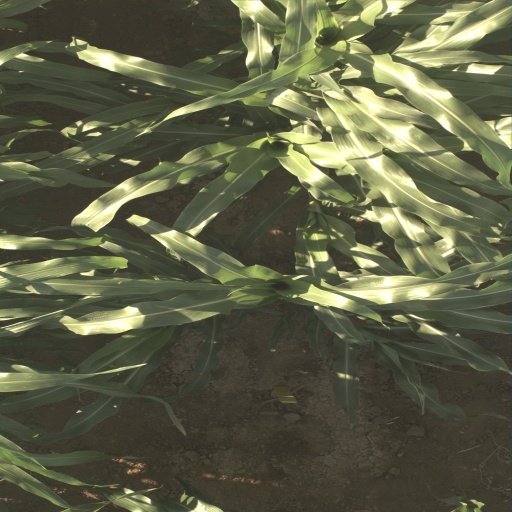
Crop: sorghum